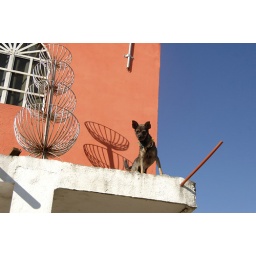
This little fellow was stranded on the roof of this building during the flood of Tabasco, Mexico in 2007.